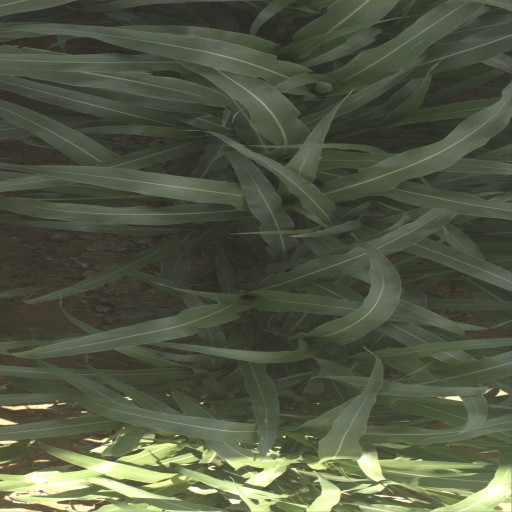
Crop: sorghum